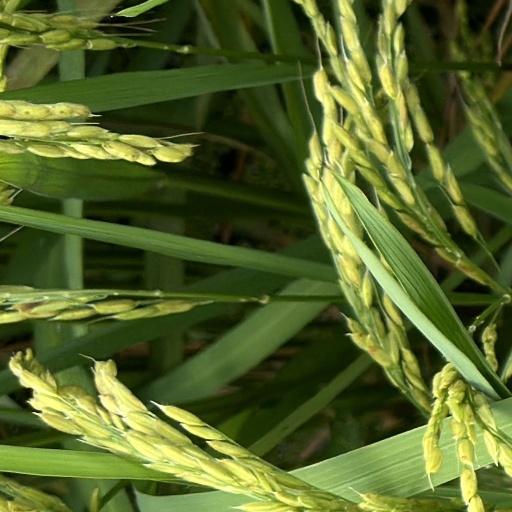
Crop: rice